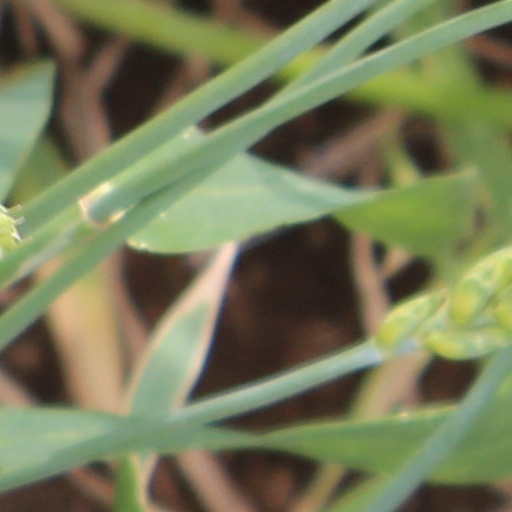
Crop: wheat